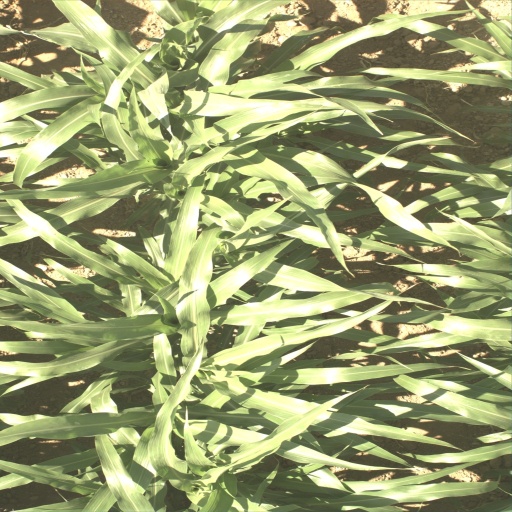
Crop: sorghum